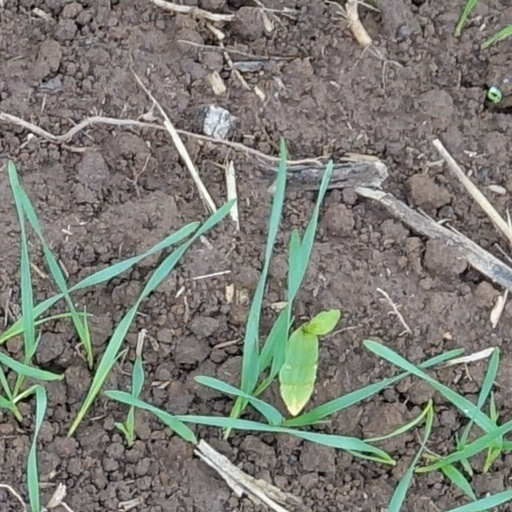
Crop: wheat